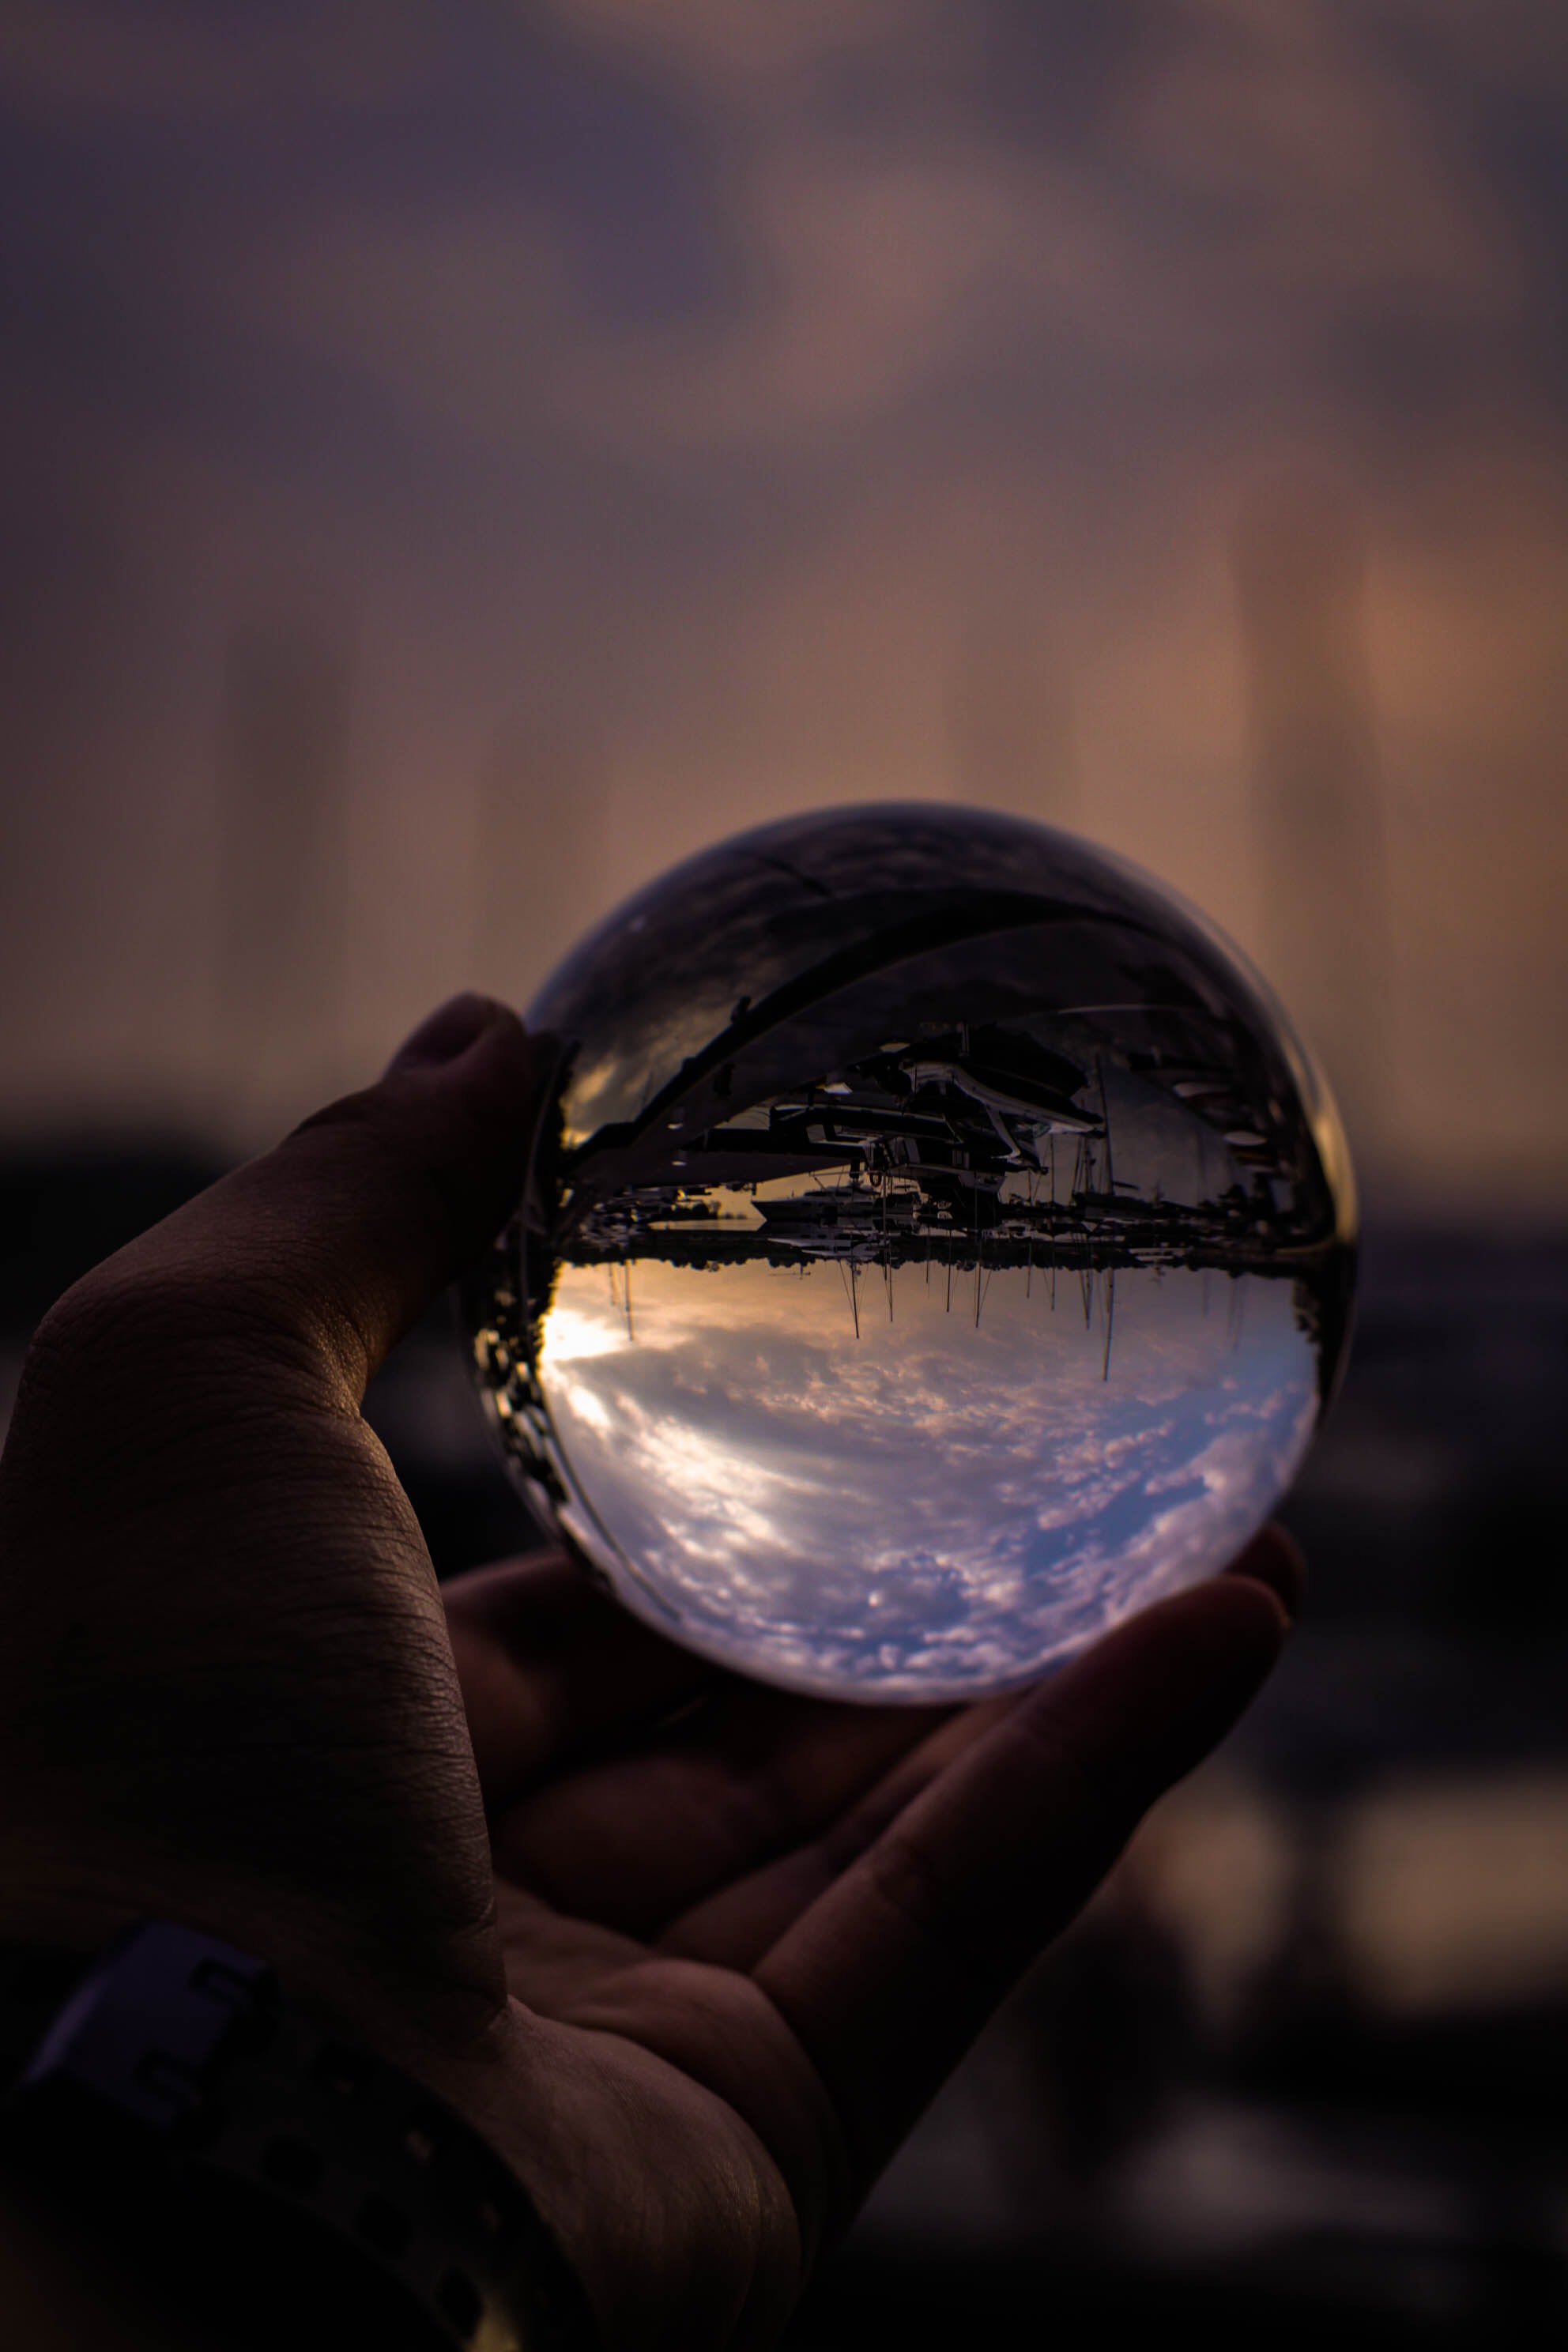
water, reflection, sphere, sky, light, hand, Transparent material, sunlight, photography, glass, darkness, cloud, liquid bubble, macro photography, ball, finger, world, shadow, still life photography